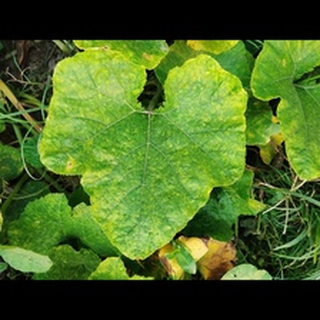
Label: pumpkin_mosaic_disease